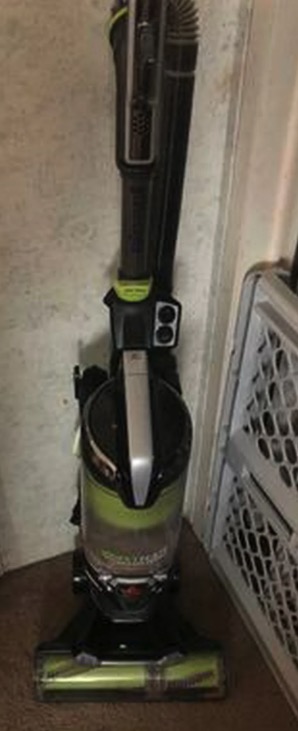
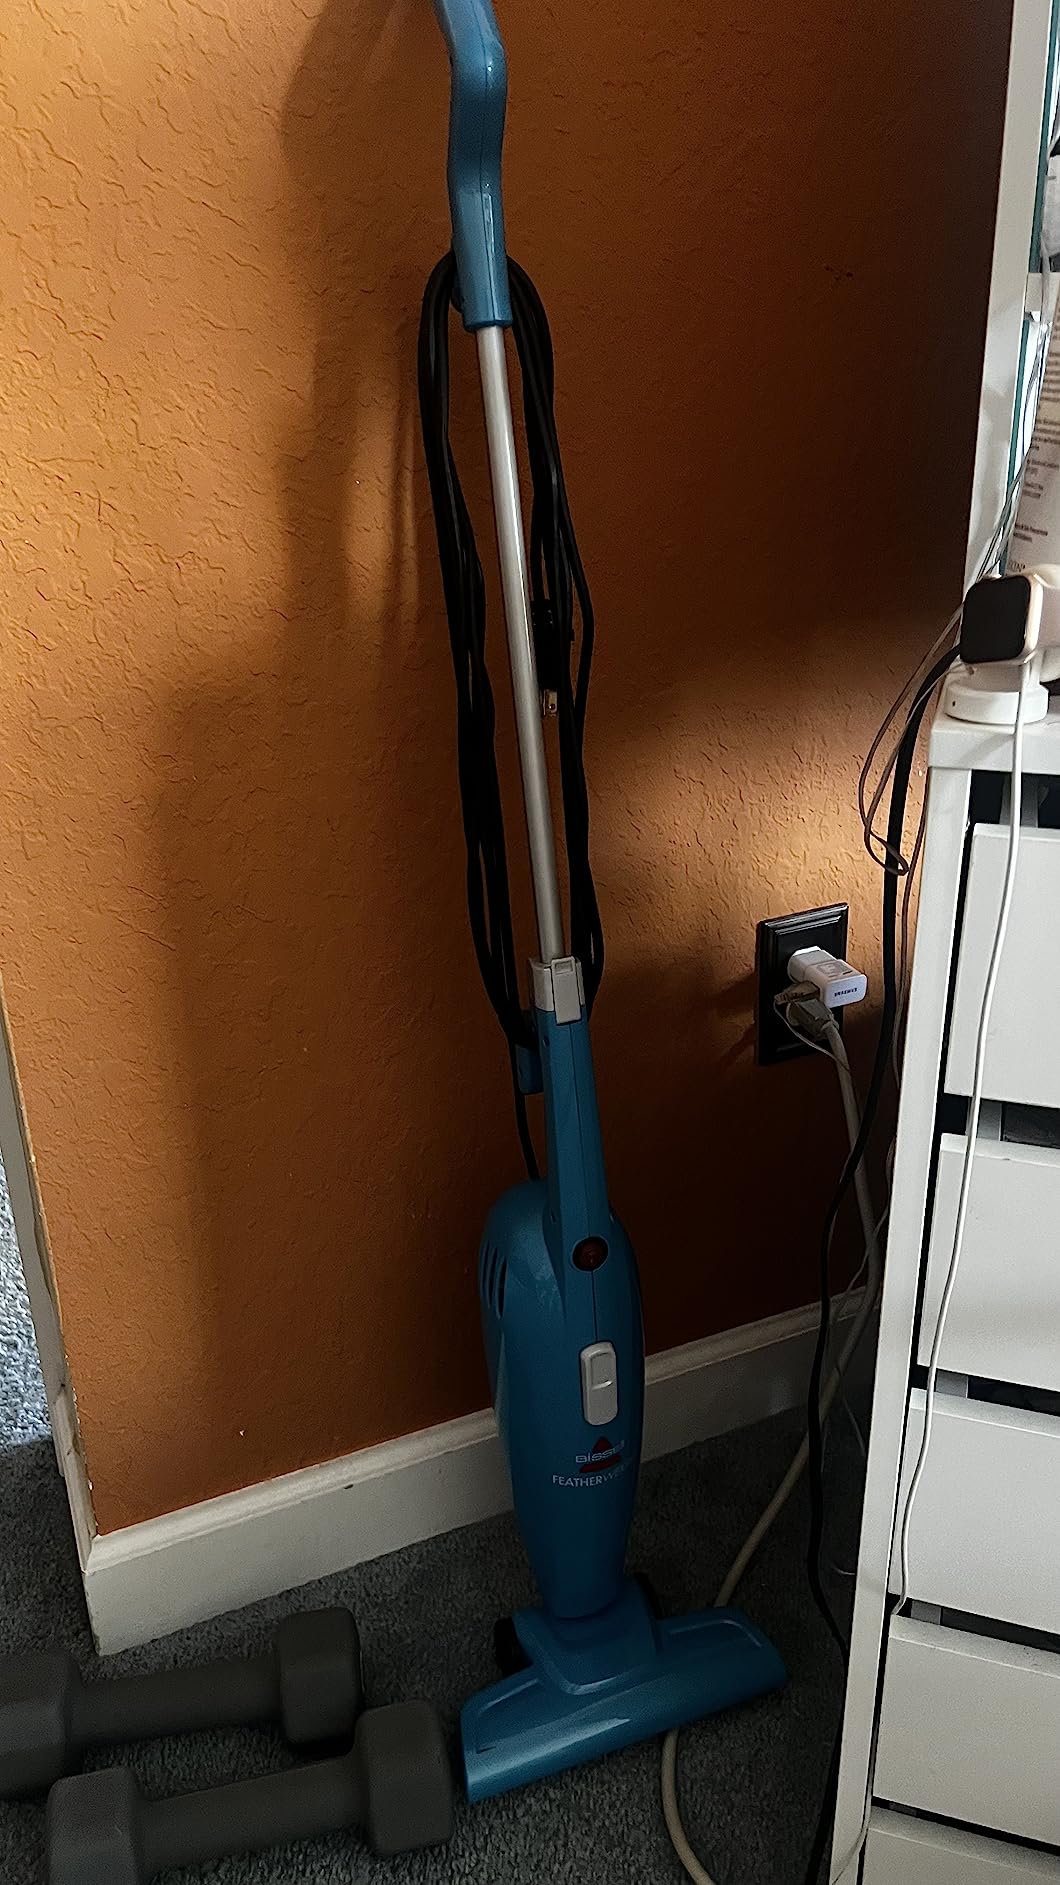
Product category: items_vacuum
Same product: no